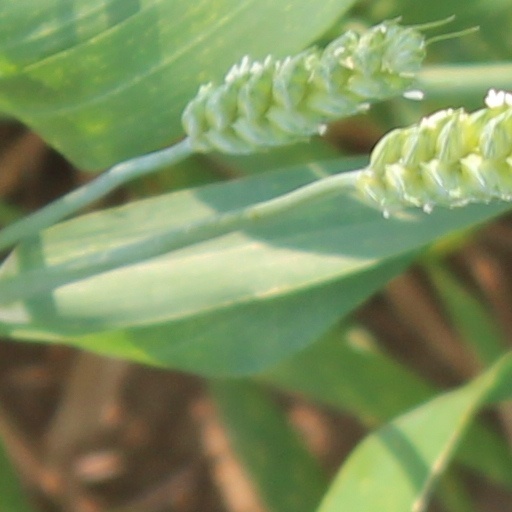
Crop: wheat